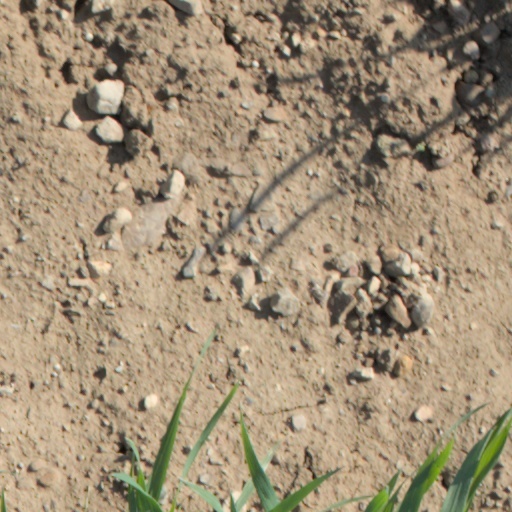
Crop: wheat